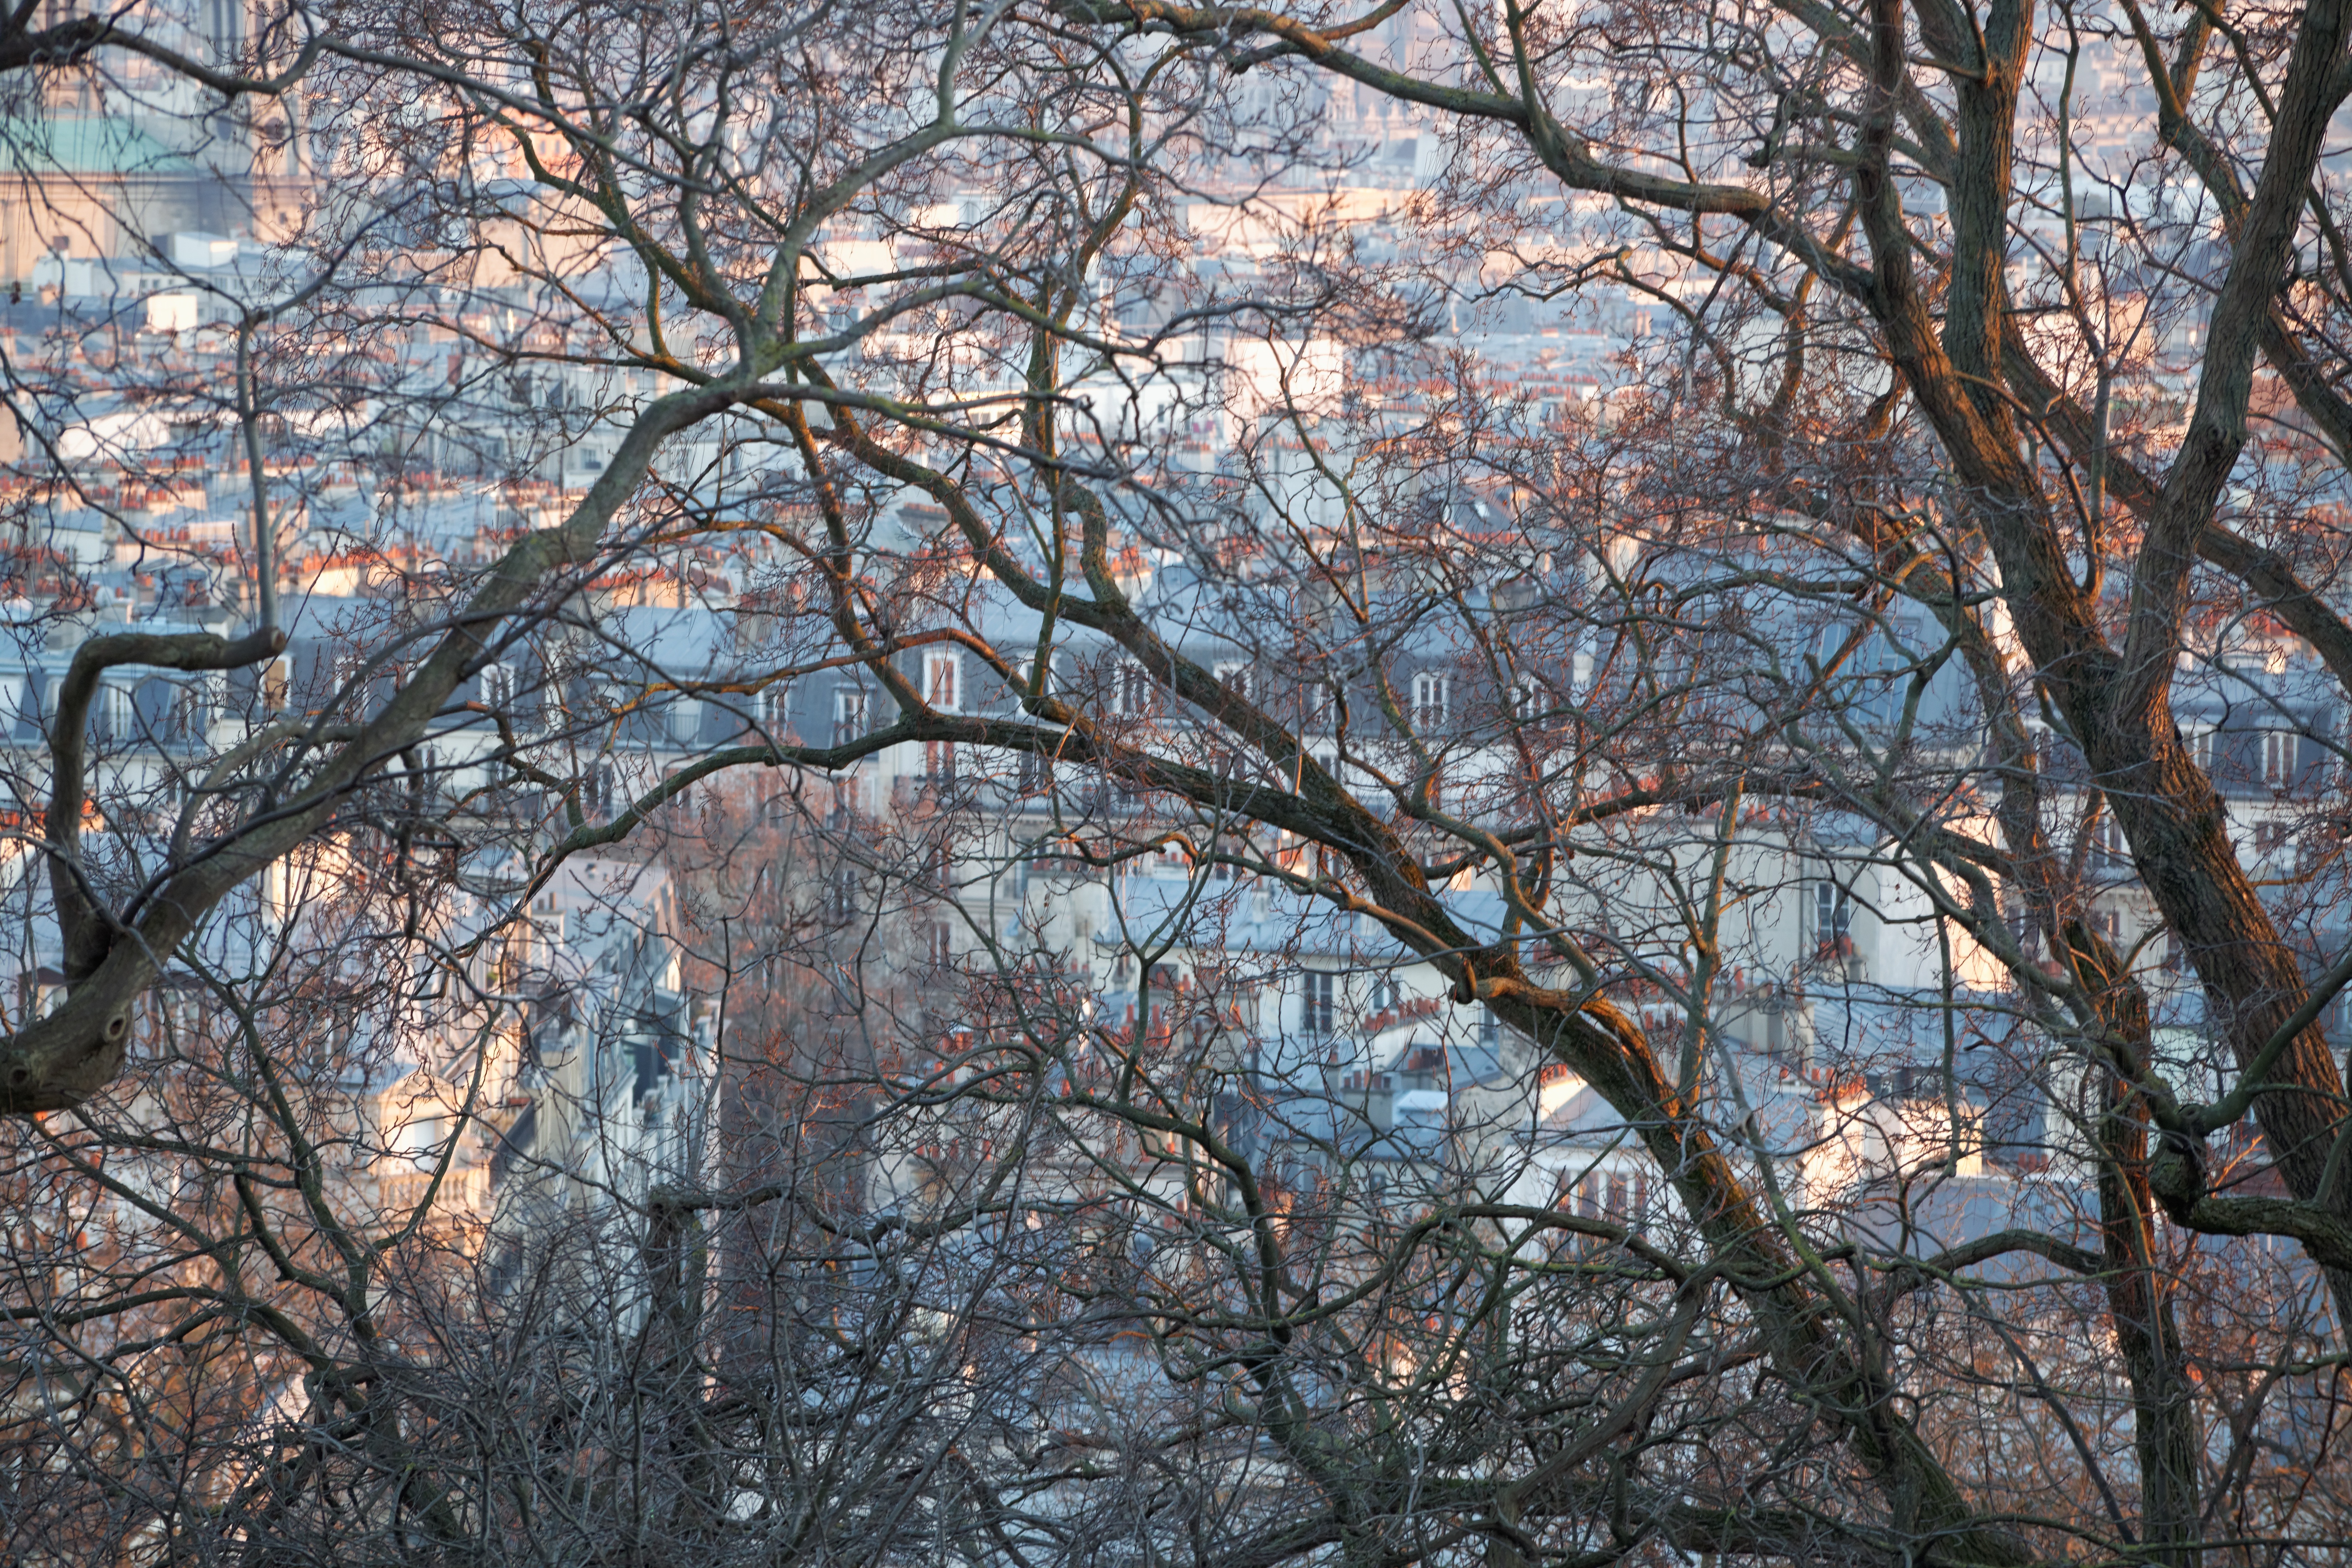
tree, branch, blossom, snow, winter, plant, leaf, flower, spring, autumn, season, cherry blossom